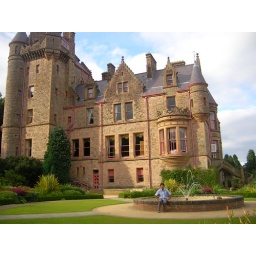
This is me sitting in the cat garden